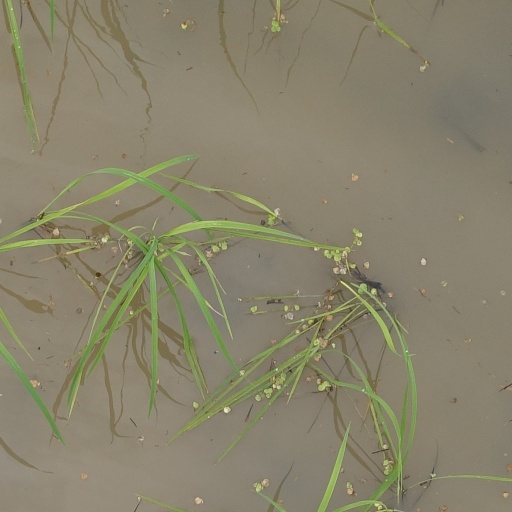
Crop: rice